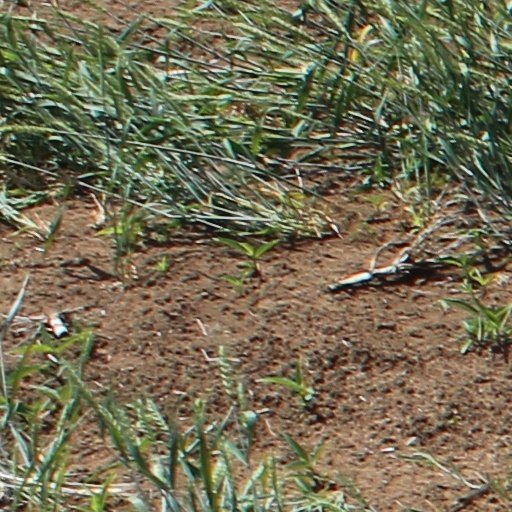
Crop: wheat